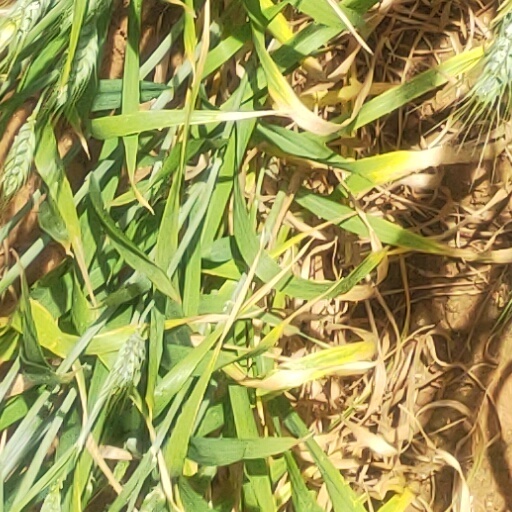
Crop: wheat